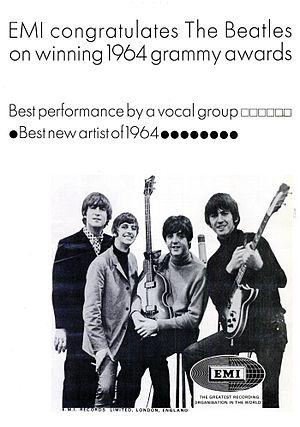
The Beatles [ðə ˈbiːtəlz] est un groupe de pop et de rock'n'roll, originaire de Liverpool, en Angleterre. Le noyau du groupe se forme avec les Quarrymen fondés par John Lennon en 1957, il adopte son nouveau nom en 1960 et, à partir de 1962, prend sa configuration définitive, composé de John Lennon, Paul McCartney, George Harrison et, le dernier à se joindre, Ringo Starr. Il est considéré comme le groupe le plus populaire et influent de l'histoire du rock. En dix ans d'existence et seulement sept ans d'enregistrement, les Beatles ont enregistré douze albums originaux et composé près de 200 chansons majoritairement écrites par le tandem Lennon/McCartney, dont le succès dans l'histoire de l'industrie discographique reste inégalé.